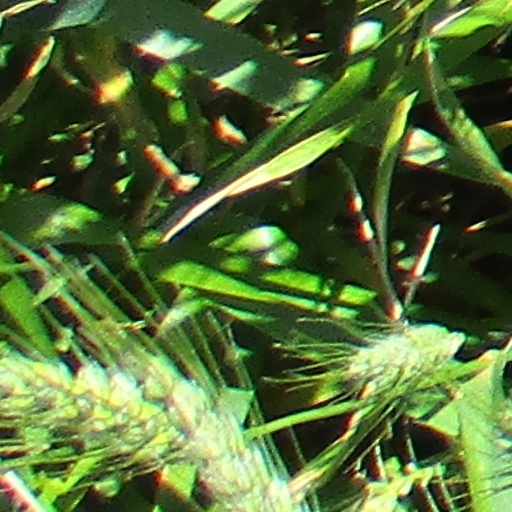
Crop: wheat